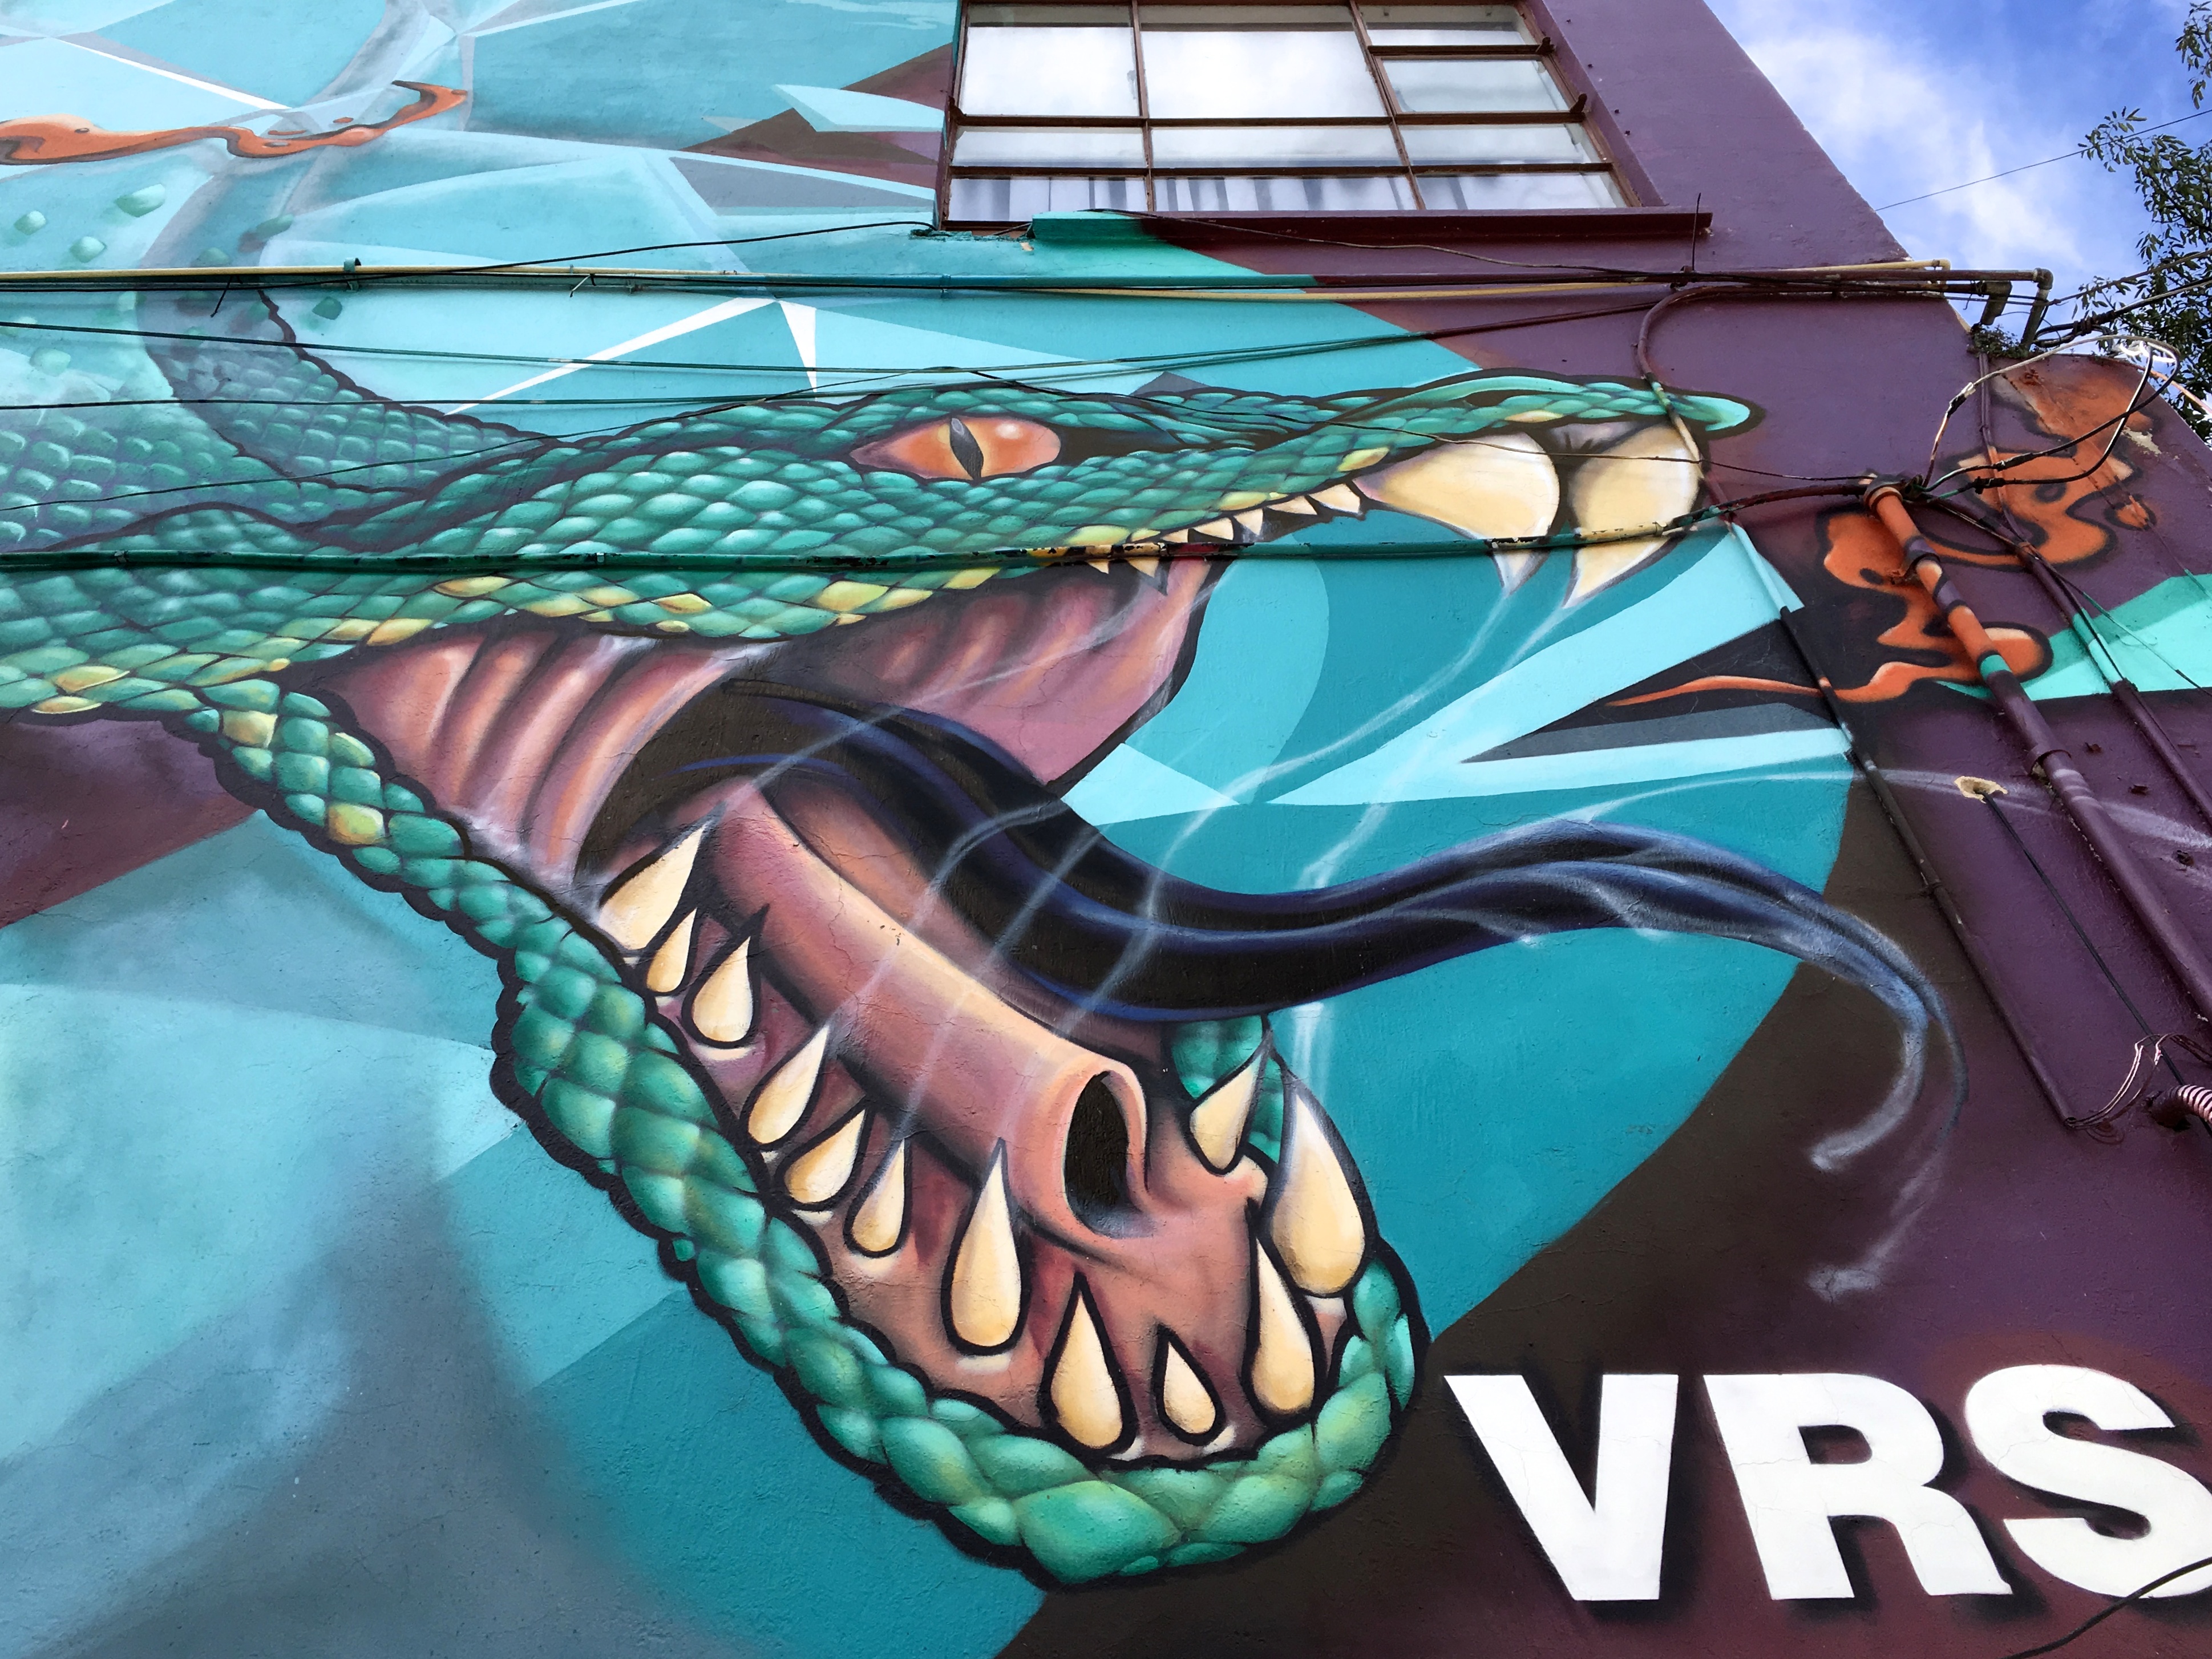
dragon, 2015365, comics, fictional character, comic book